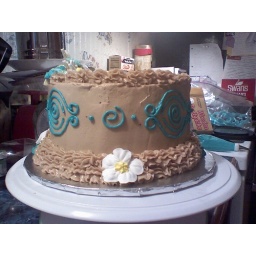
8x3 in 2 layer mocha chiffon cake with mocha butter icing, royal icing flowers and color flow bird